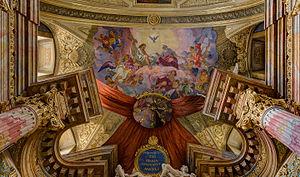
Église des Jésuites de Vienne, Dr.-Ignaz-Seipel-Platz. Fresques de Andrea Pozzo pendant son temps à Vienne (1702-1709) Italiano: Chiesa dei Gesuiti, Dr.-Ignaz-Seipel-Platz, Vienna. Affreschi di Andrea Pozzo durante la sua permanenza a Vienna (1702-1709)
Bien que comme ailleurs dédiées à un saint, les églises de la Compagnie de Jésus dans les pays germanophones sont souvent simplement appelées église des Jésuites.